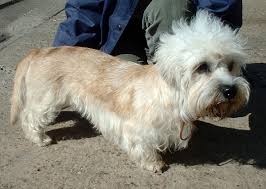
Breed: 211-n000052-Dandie_Dinmont